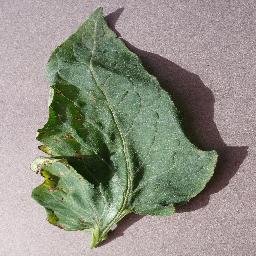
Label: Tomato___Target_Spot